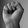
ASL letter: S